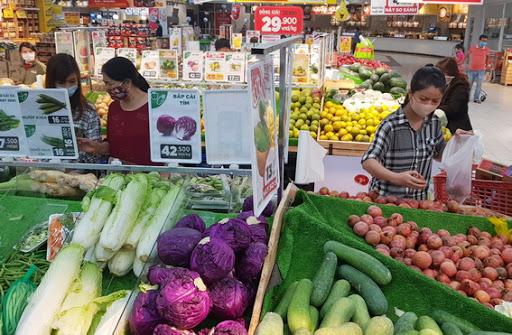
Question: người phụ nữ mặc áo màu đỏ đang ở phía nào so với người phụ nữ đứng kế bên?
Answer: ở phía bên trái